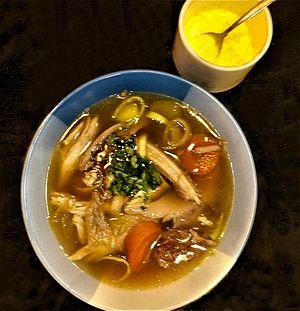
La ciorbă est une soupe typique de la péninsule des Balkans, qui se caractérise par un goût acide, dû à une base de son de blé fermenté appelé borș, ou encore de vinaigre, de jus de citron ou du jus de choucroute.